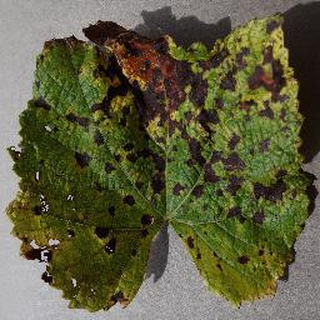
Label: grape_leaf_blight